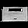
Label: Bag